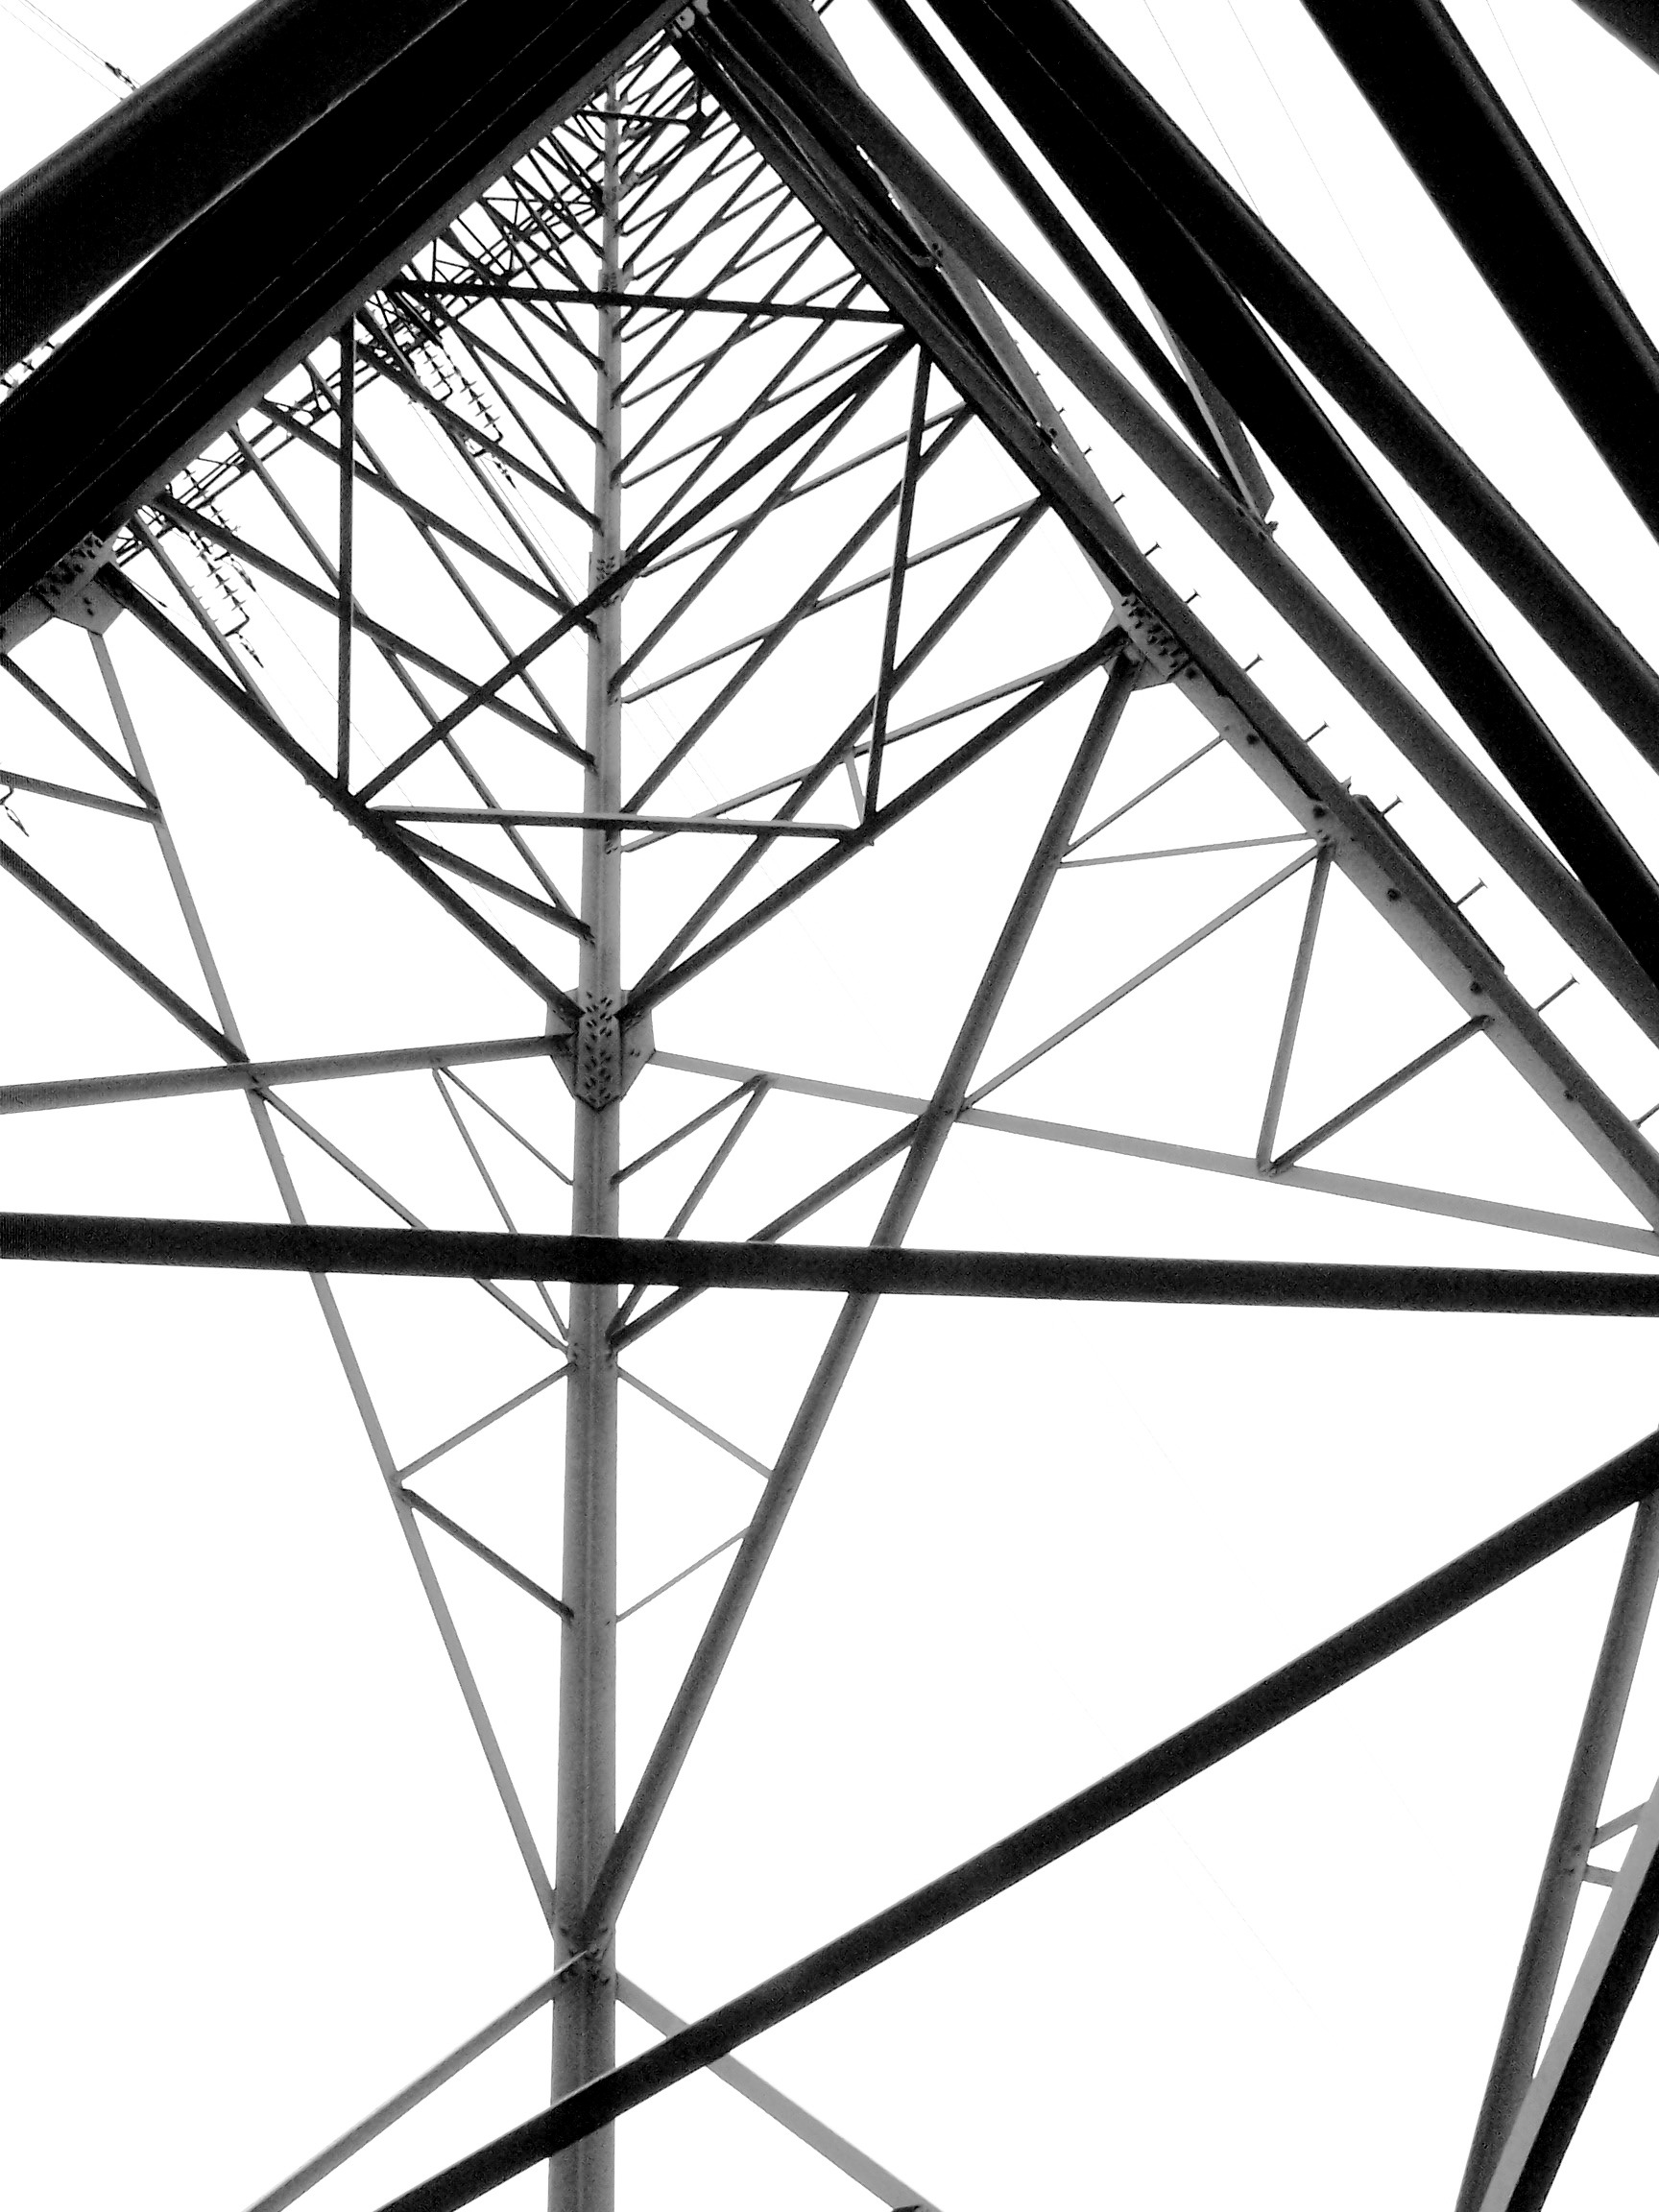
black and white, structure, wheel, steel, line, monochrome, circle, triangle, symmetry, shape, bicycle wheel, monochrome photography, strohm mast